Nat Sciver-Brunt

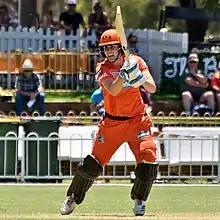
Sciver-Brunt batting for Perth Scorchers during WBBL05.

Natalie Ruth Sciver-Brunt (born 20 August 1992) is an English cricketer who represents England in all formats. She was the first cricketer for England to take a hat-trick in a Women's Twenty20 International match. The "Natmeg" shot is named after Sciver-Brunt, from when she has hit a cricket ball through her legs during a game.